Ferdows Garden

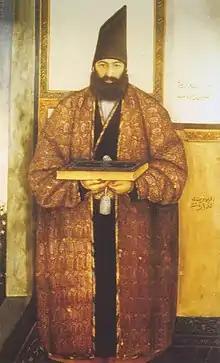
Hossein-Ali Khan

By the time of the Achaemenid Empire, the term "pairidaēza" (Avestan) referred to extensive gardens built all over the empire. It derived from Proto-Iranian "paridaiźa", literally meaning "circular boundary". Modern Persian "ferdows" and "pardis" are derivatives of the same word, which occurred in Greek as "parádeisos" and entered English as "paradise".